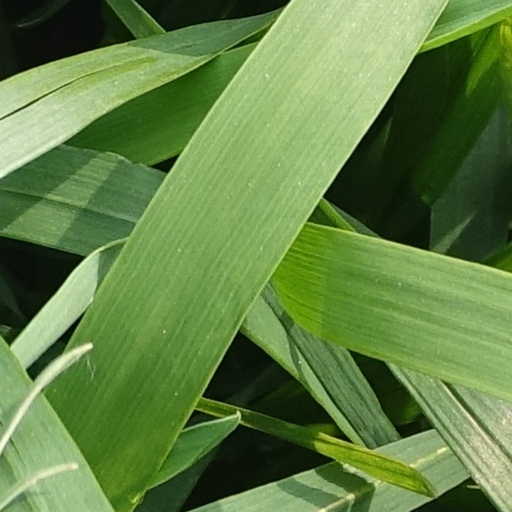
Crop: wheat